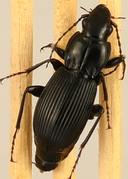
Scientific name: Pterostichus coracinus
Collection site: Mountain Lake Biological Station NEON (MLBS), plot MLBS_002